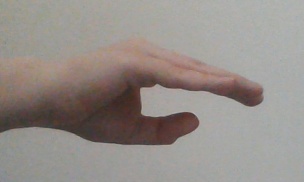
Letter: jeem